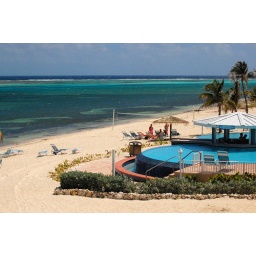
View of the Grand pool, beach and the reef beyond. Calm waters made swimming and snokeling in the ocean a joy.